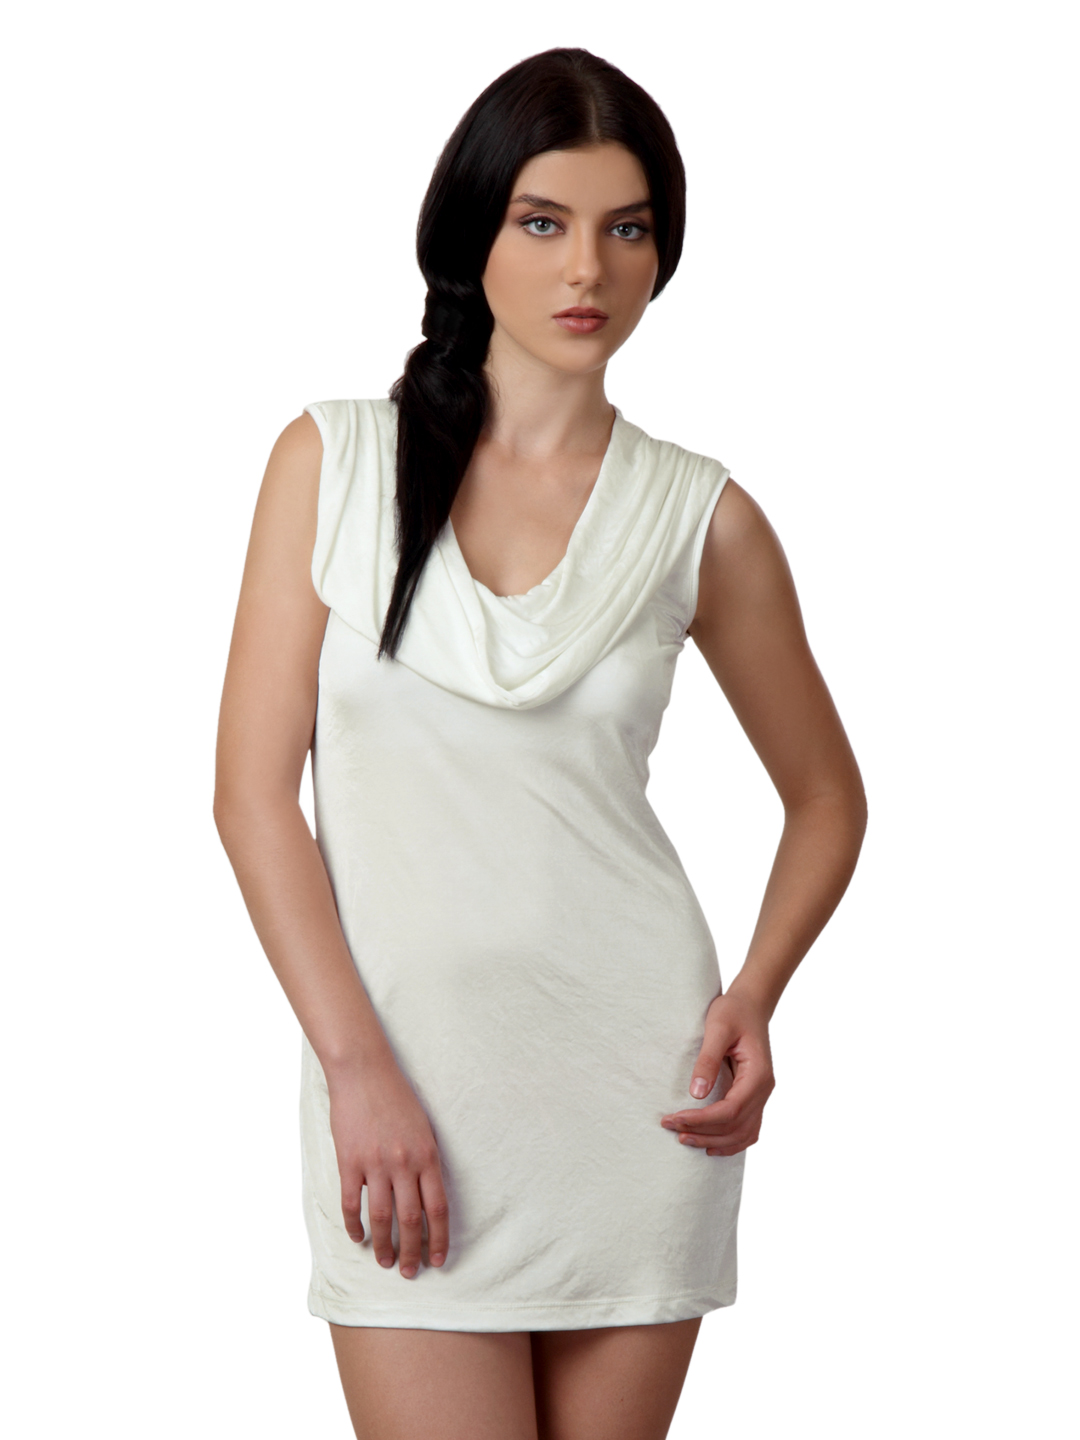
Tonga Women White Dress
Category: Apparel / Dress / Dresses
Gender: Women
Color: White
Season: Fall 2012
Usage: Casual